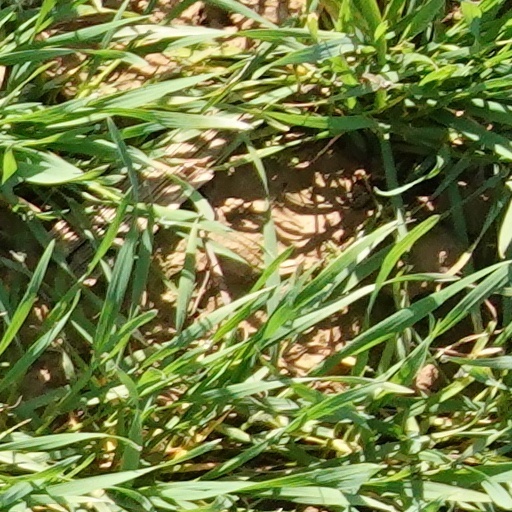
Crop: wheat